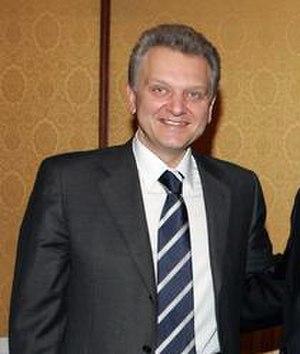
Le premier vice-président du gouvernement russe est un membre du gouvernement de la Fédération de Russie.